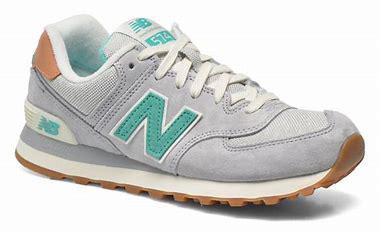
Brand: New
Model: Balance WL574